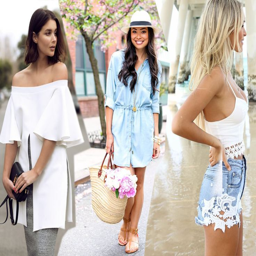
now that fall is in the end right here , we notion it might be a fitting time to make certain our closets are prepared for the approaching change , both in temperature and daily fashion .